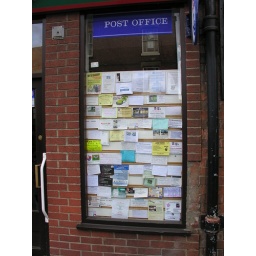
postcards in the window of the post office